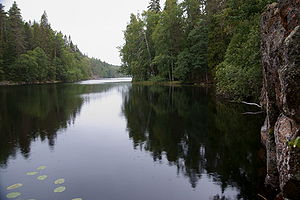
Silkehale / Udbredelse og levested
Et eksempel på en ynglehabitat
Silkehalen er en spurvefugl på størrelse med en stær, der yngler i skove i de nordlige dele af Eurasien og Nordamerika. Mange fugle forlader deres yngleområde om vinteren og trækker længere sydpå. Nogle år optræder de her invasionsagtigt i deres søgen efter bær, der udgør hovedparten af deres føde.